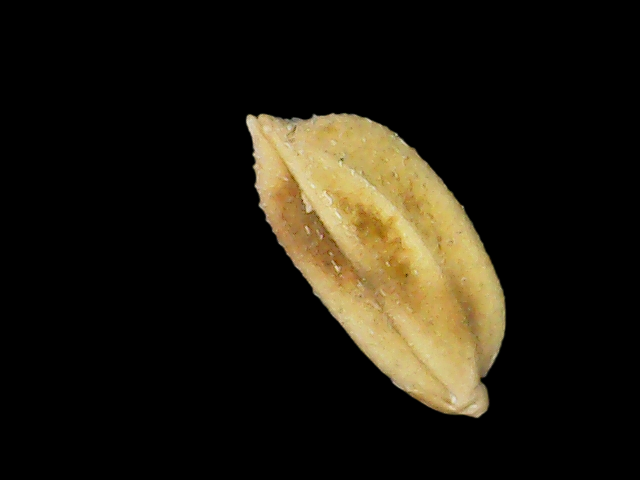
Rice variety: Bd33